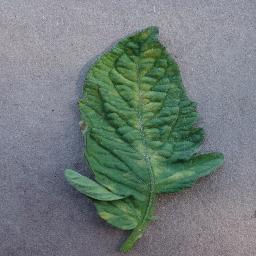
Label: Tomato___Leaf_Mold